Cathedral Rock, Tasmania

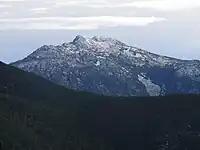
View from Cathedral Rock

Cathedral Rock is a towering dolerite rock formation located in Wellington Park in south-eastern Tasmania.